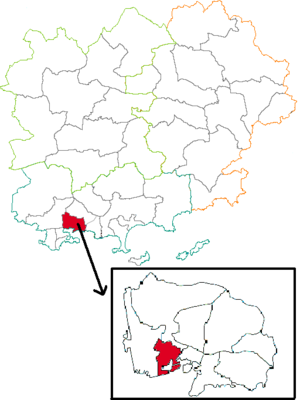
Situation du canton dans la département du Var (83), France
Le canton de Toulon-1 est un canton français situé dans le département du Var et la région Provence-Alpes-Côte d'Azur.